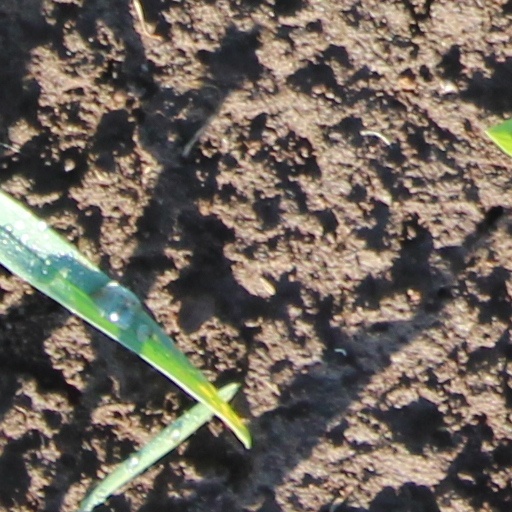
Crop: wheat